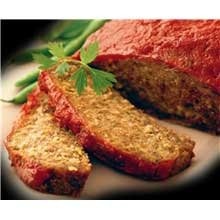
Item Name: Kings Command Foods Country Style Cooked Meatloaf Slice, 3 Ounce -- 80 per case.
Bullet Point: Ships frozen, CANNOT be cancelled after being processed.
Product Description: Kings Command Foods Country Style Cooked Meatloaf Slice, 3 Ounce -- 80 per case. Lean Ground Beef Blended with Chopped Onions, Green Peppers and Seasonings. Oven Baked. 3 Ounce
Value: 80.0
Unit: Count

Price: 180.58